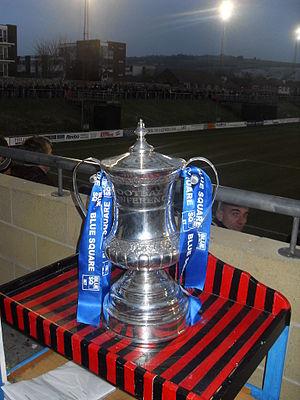
La National League South, anciennement Conference South est un championnat anglais de non-league football mis en place par la National League. Le championnat se classe au niveau 6 du système pyramidal anglais, au même niveau que la National League North. Les National League South et National League North ont été créées en 2004 après une restructuration profonde du National League System ; elles sont aujourd'hui l'antichambre de la National League.